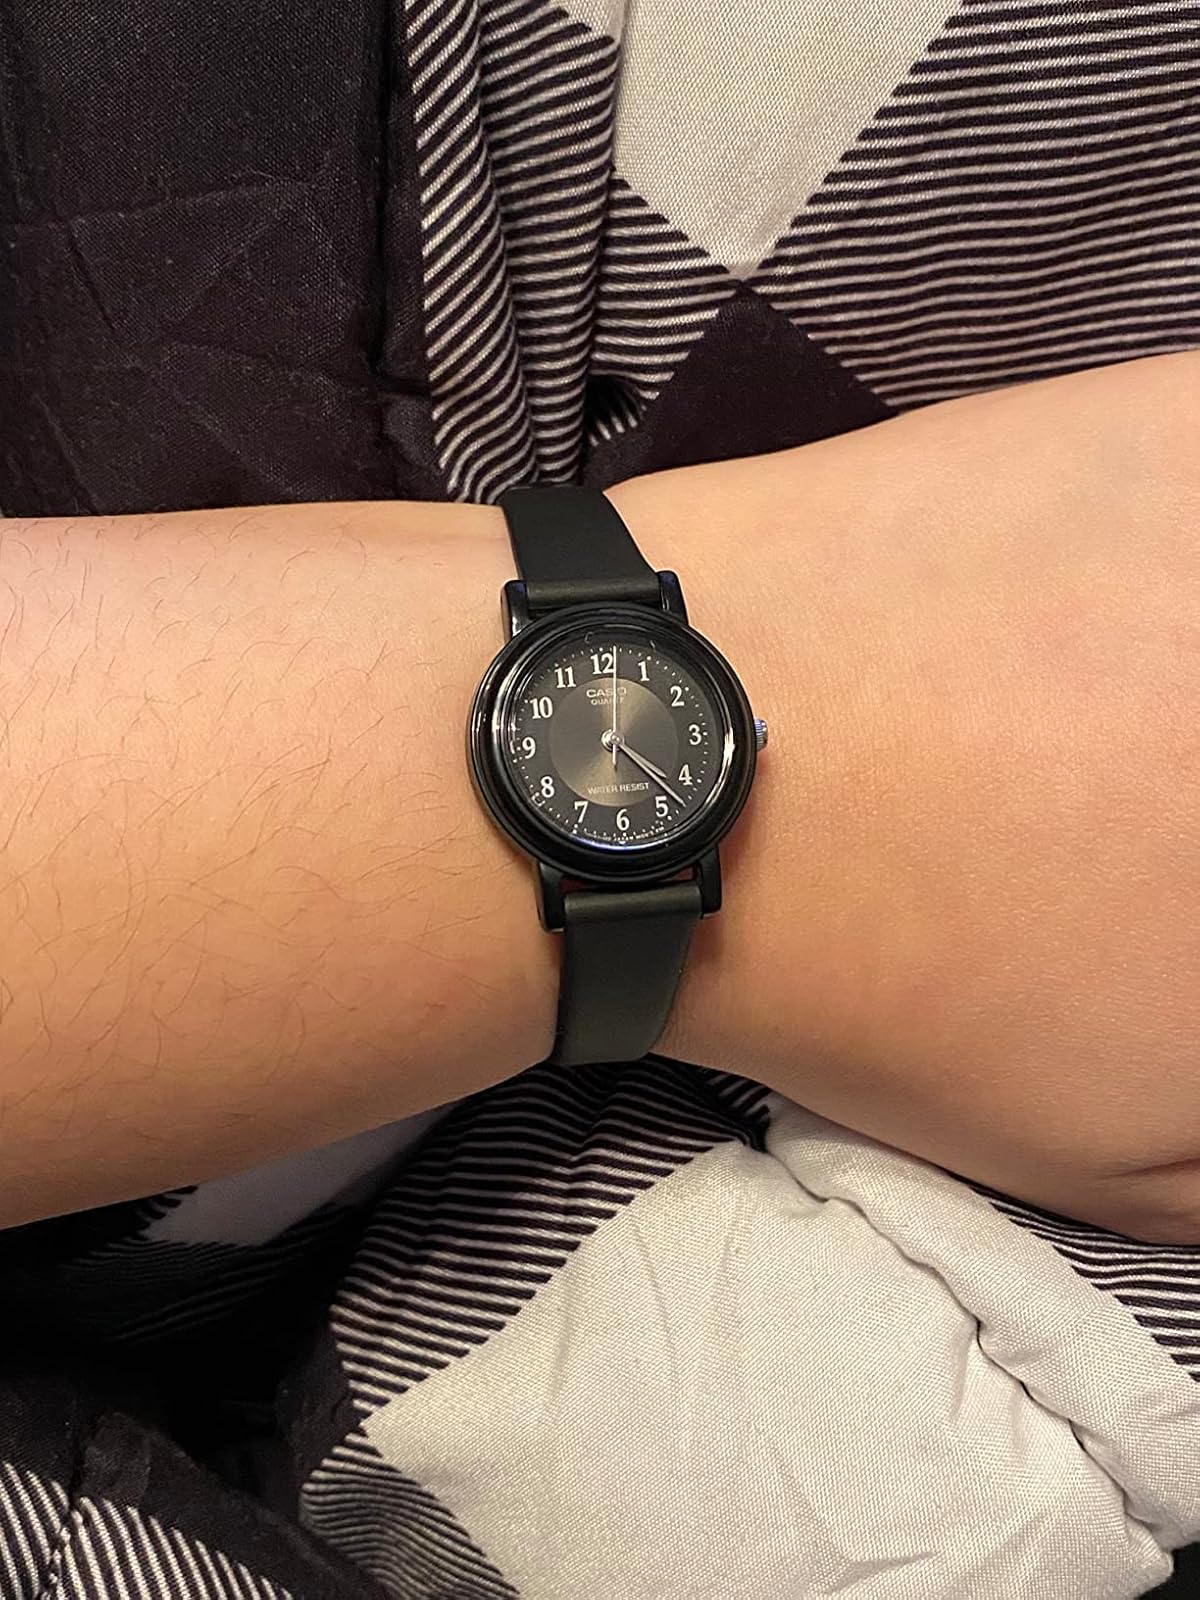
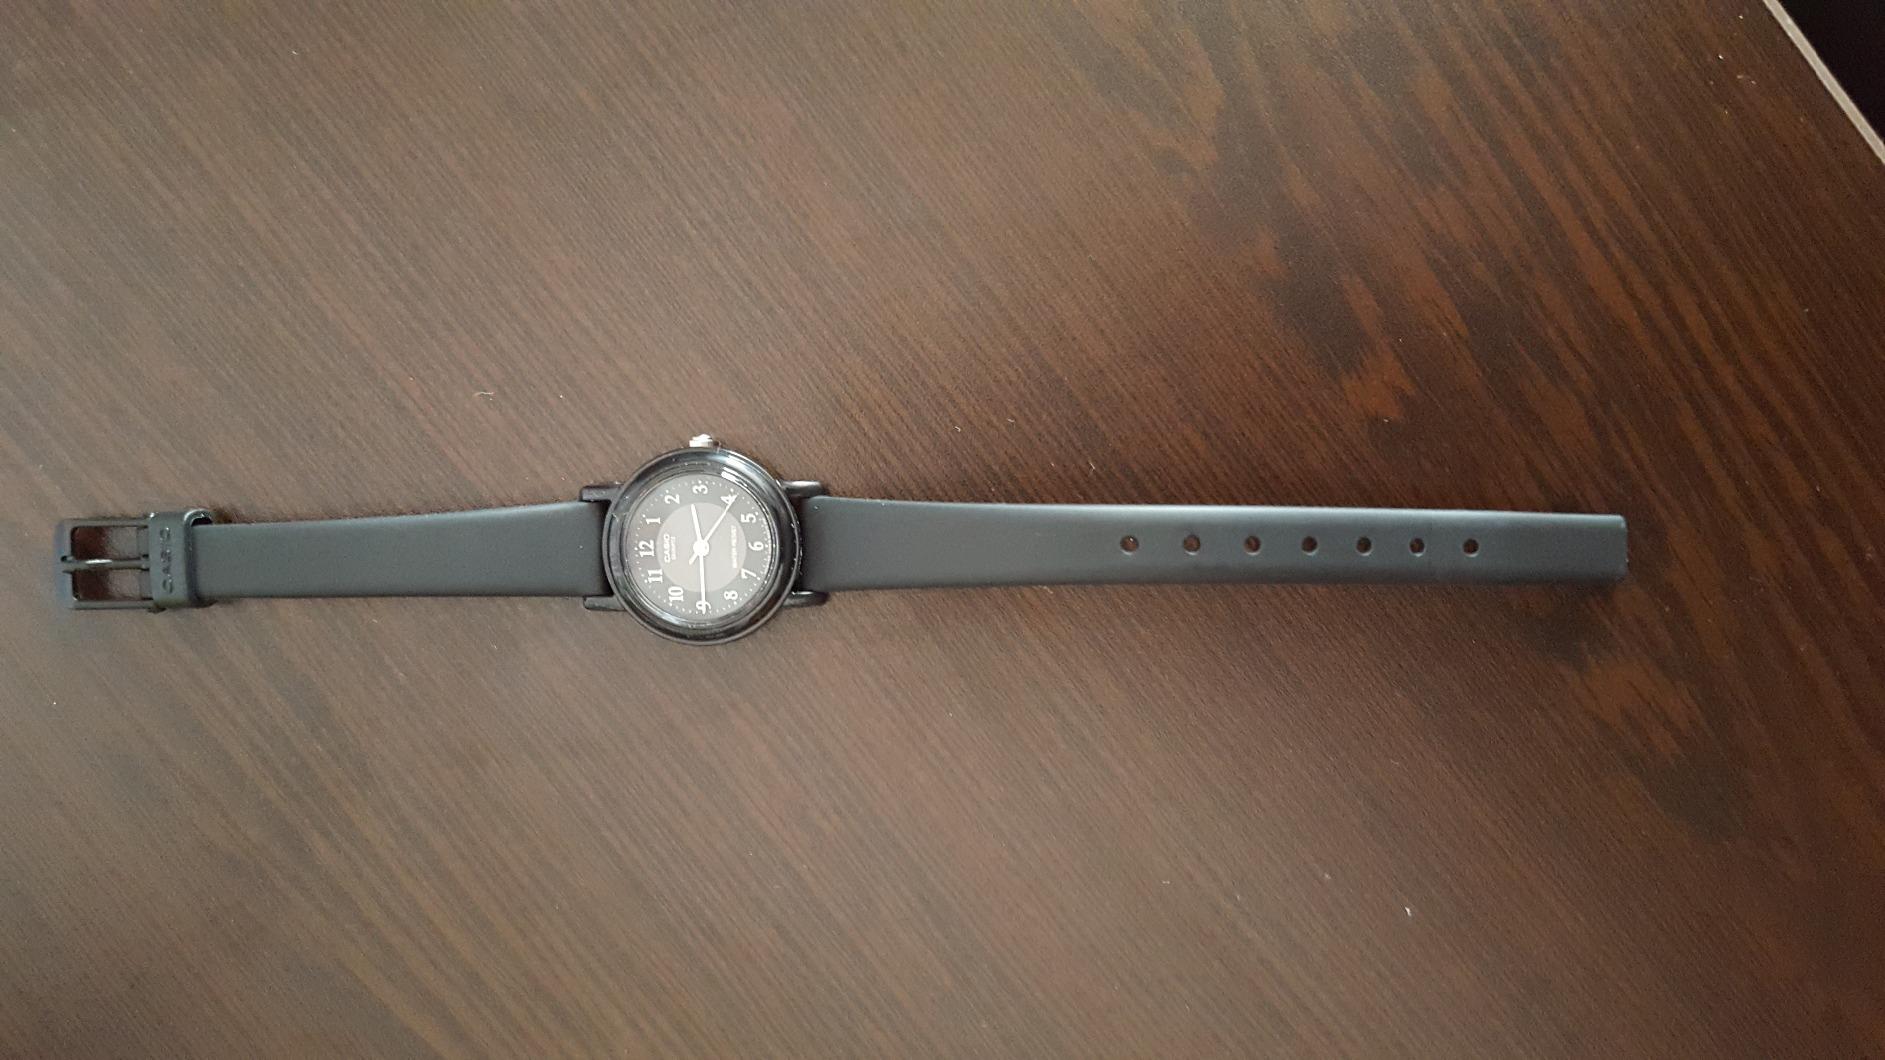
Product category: accessories_watch
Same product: yes